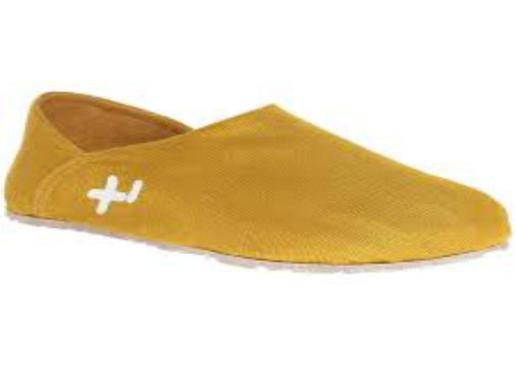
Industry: Clothes